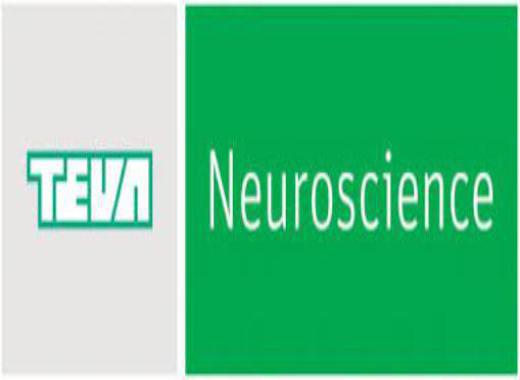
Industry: Others